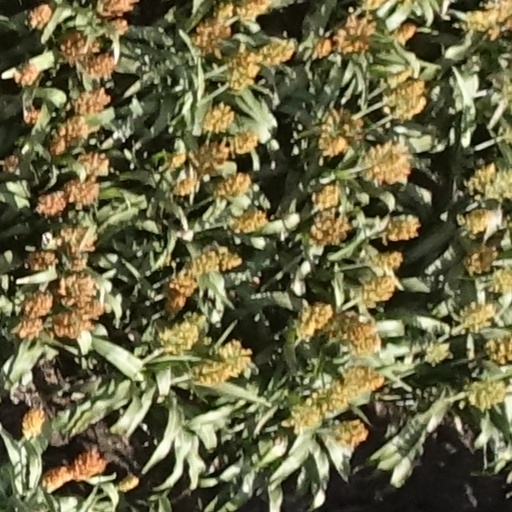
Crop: sorghum